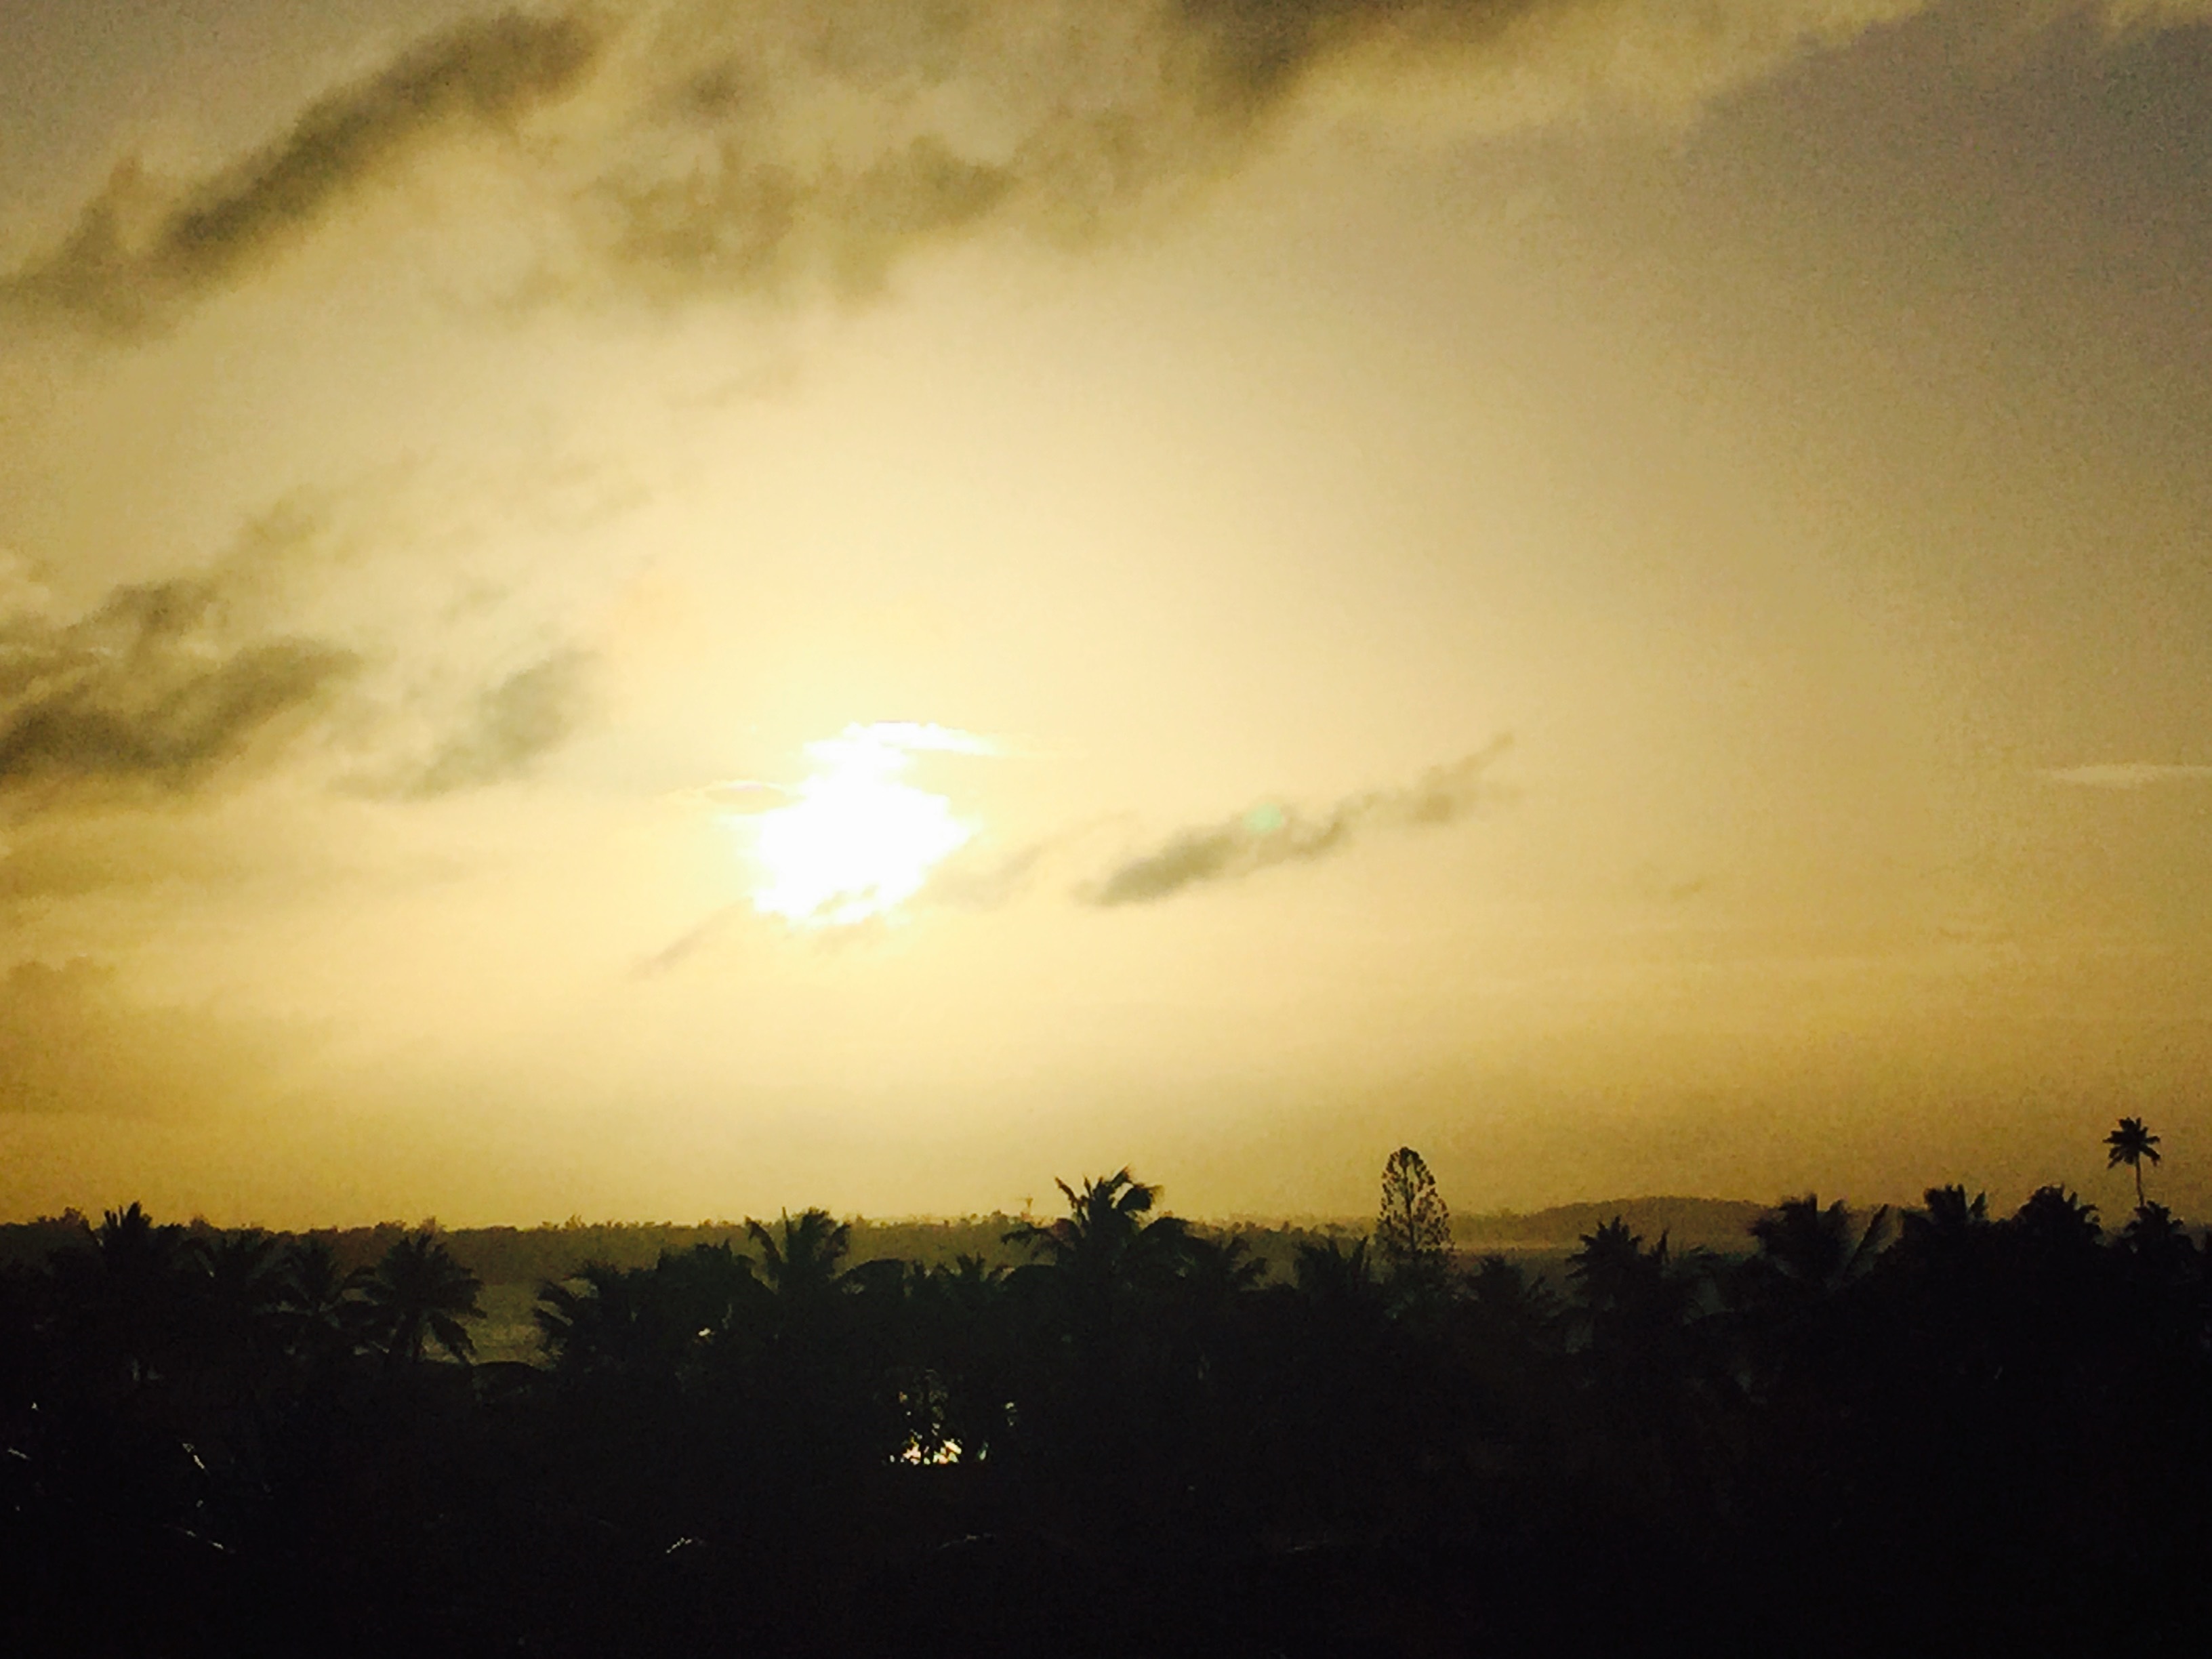
nature, horizon, cloud, sky, sun, sunrise, sunset, field, sunlight, morning, hill, dawn, atmosphere, dusk, evening, haze, astronomical object, atmospheric phenomenon, atmosphere of earth